Creole peoples

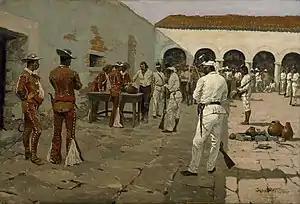
Spanish Creoles from Texas

In colonial Texas, the term "Creole" ("criollo") distinguished old-world Africans and Europeans from their descendants born in the new world, Creoles; they composed the citizen class of New Spain's Tejas province.